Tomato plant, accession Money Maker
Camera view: bottom (45 deg); turntable rotation: 60 degrees
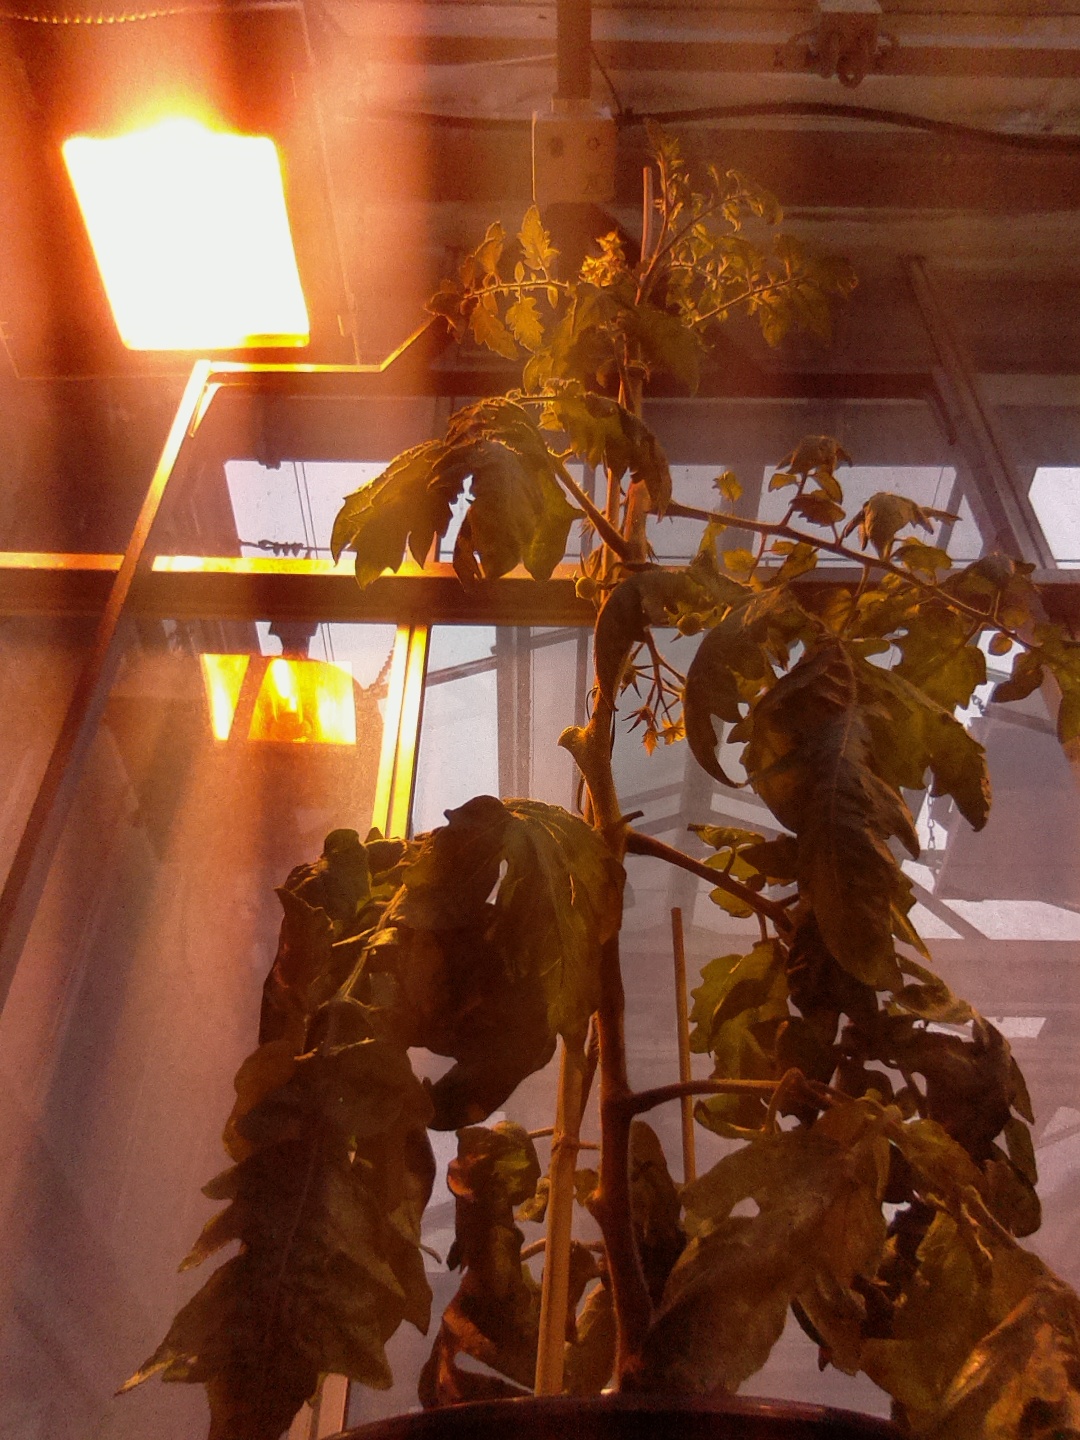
BBCH growth stage 70: Fruits at the main stem or branches visibles